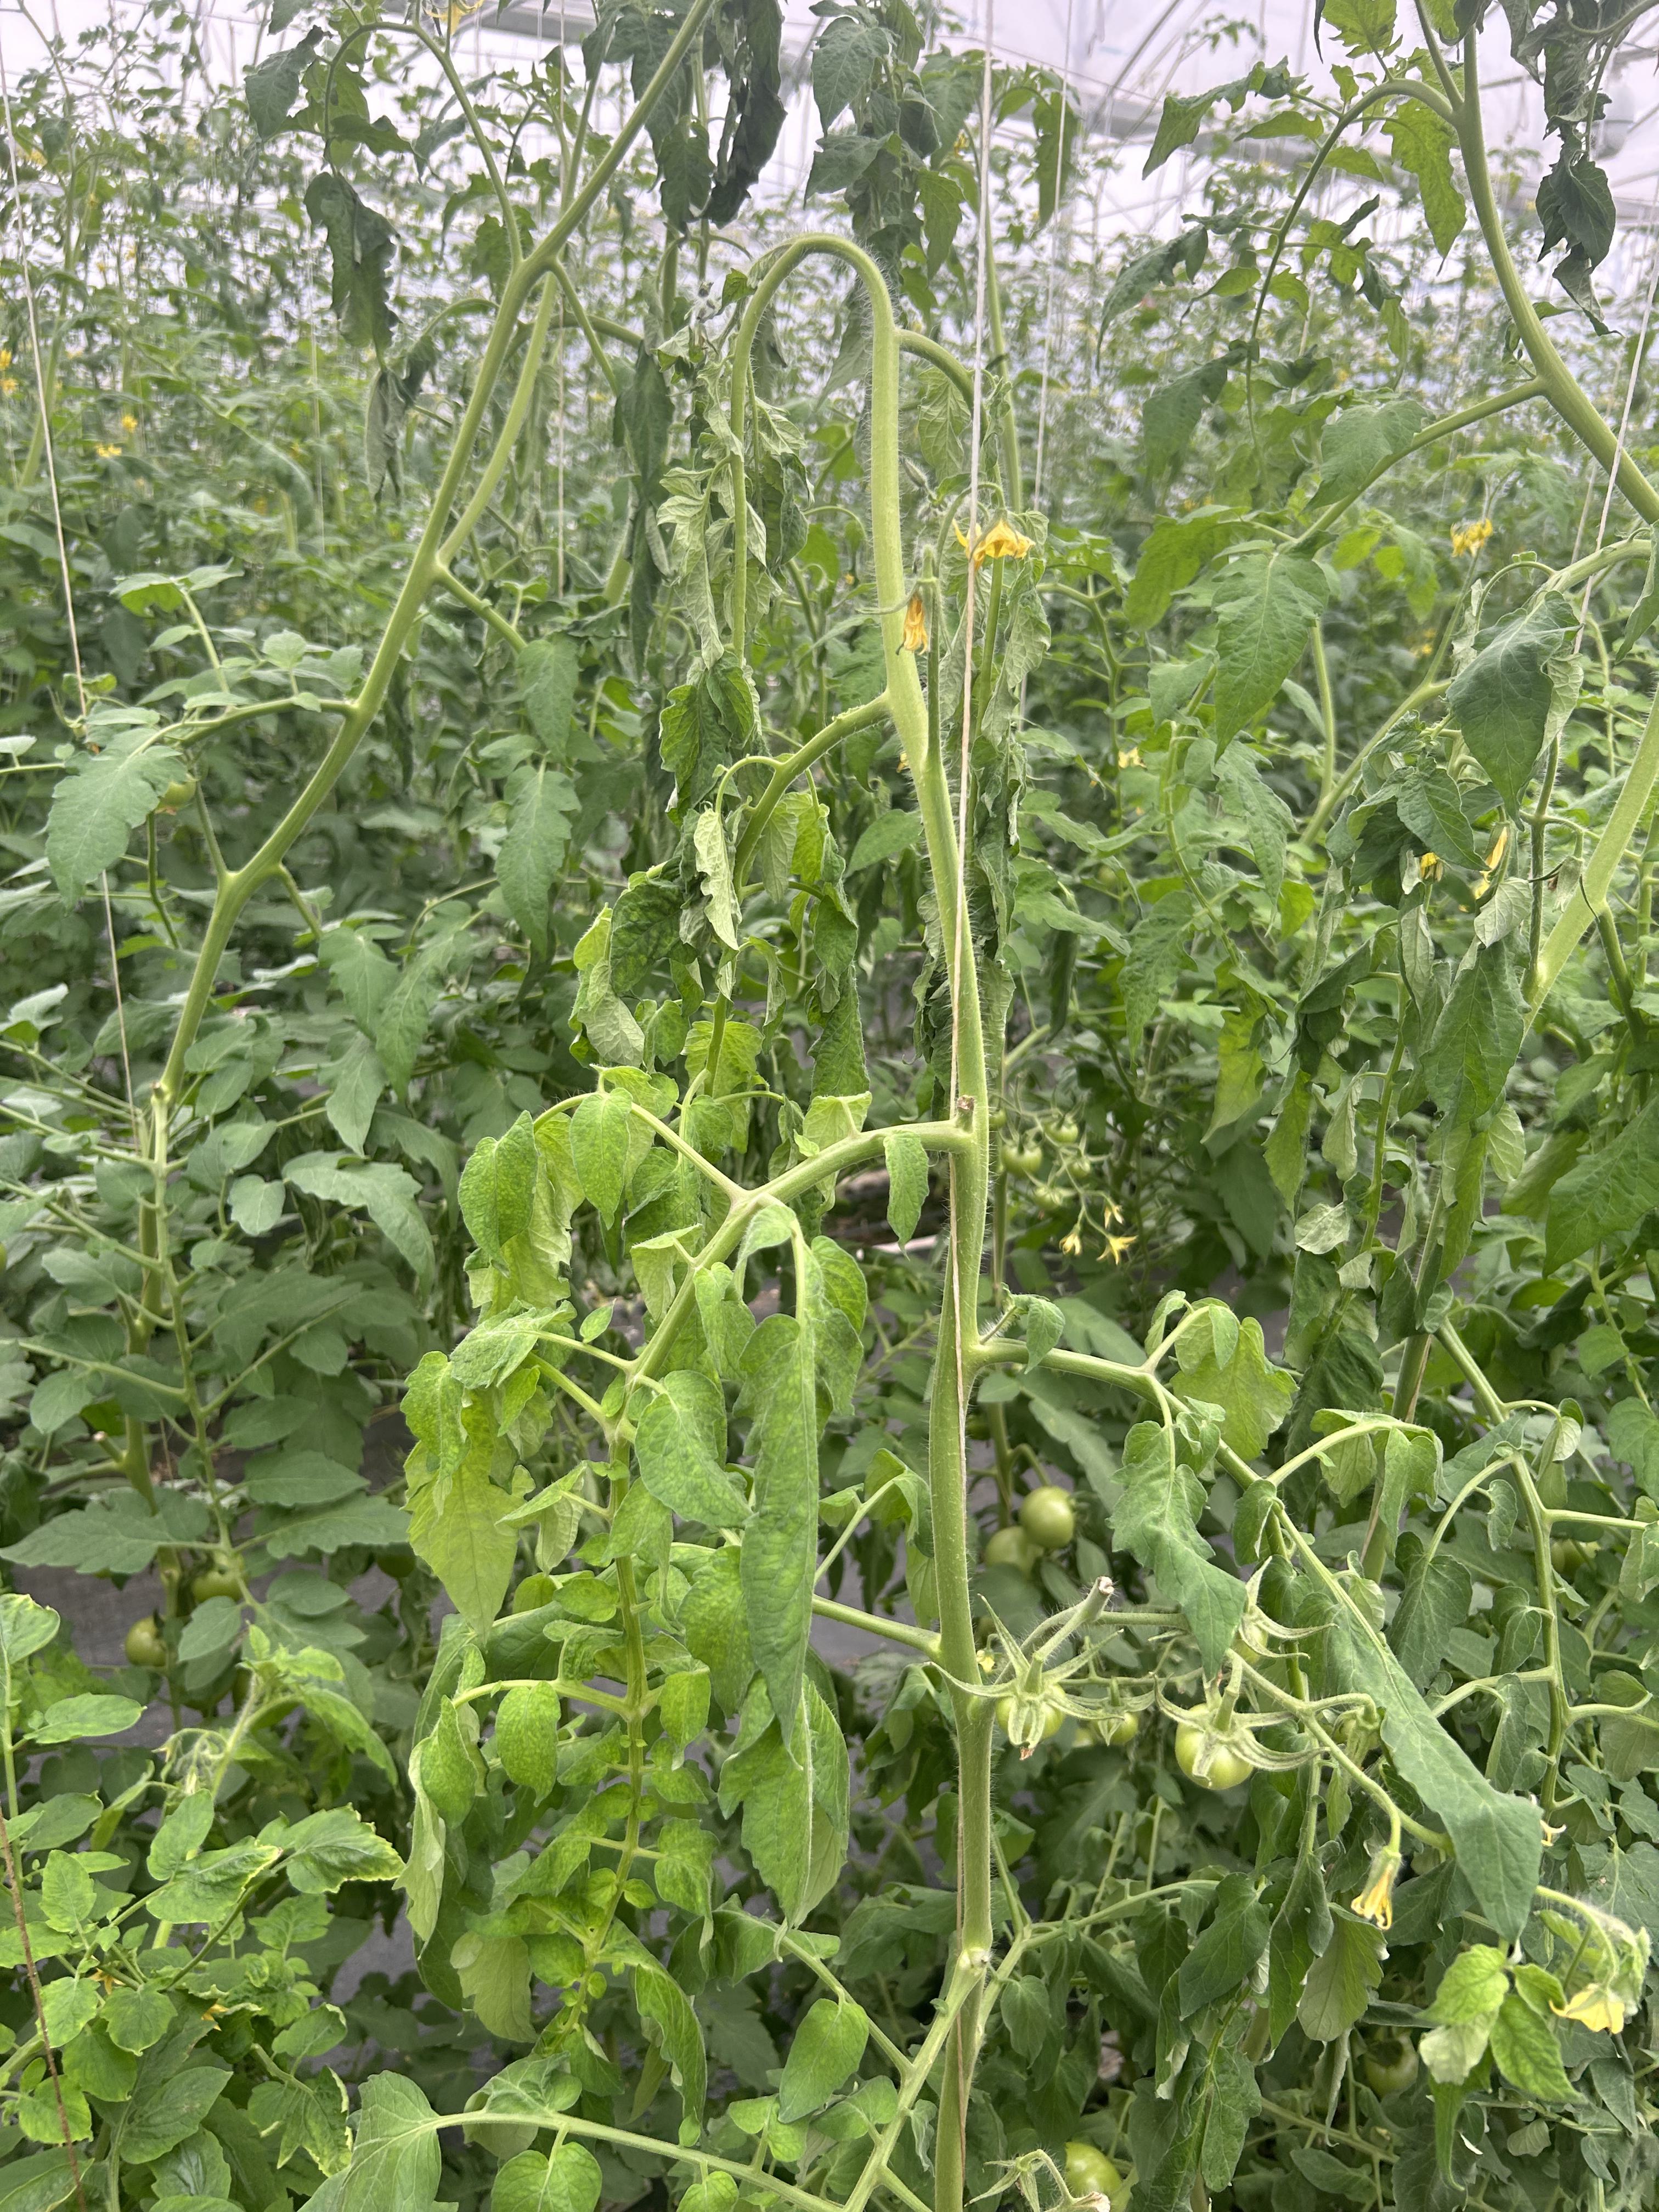
Disease: Wilt